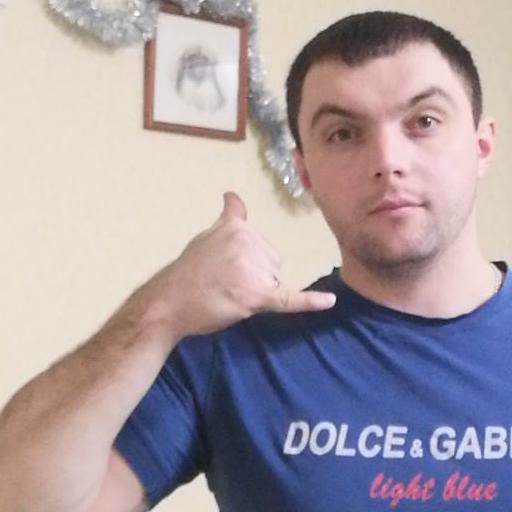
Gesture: call